Clifford Bax

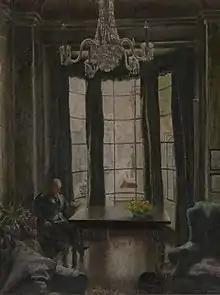
"Clifford Bax at Home", by Stella Bowen

The youngest son of Alfred Ridley Bax (1844–1918) and his wife, Charlotte Ellen (1860–1940), daughter of Rev. William Knibb Lea, of Amoy, China,